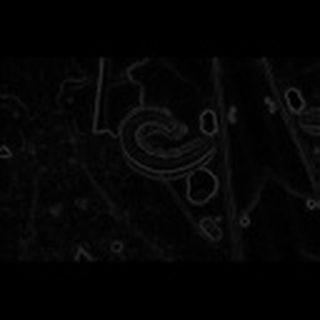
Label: cotton_army_worm